Lori Lemaris

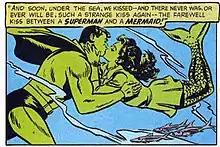
Lori Lemaris's first appearance in "Superman" #129 (May 1959), art by Wayne Boring.

Lori Lemaris is a mermaid in DC Comics, and a romantic interest for Superman. She is from Tritonis, a city in the undersea lost continent of Atlantis, and first appeared in "Superman" #129. She was created by Bill Finger and Wayne Boring. Lori is one of several Superman characters with the alliterative initials "LL", including Lois Lane, Lex Luthor, Lana Lang, Lyla Lerrol, Luma Lynai, and Lucy Lane.